Alaungdaw Kathapa Pagoda

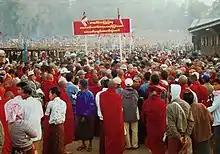

The pagoda festival of Alaungdaw Kathapa Pagoda takes place on the full moon days of two consecutive months (Tabodwe and Tabaung) each year. Several pilgrims make the trip to the pagoda, starting with about 50 to 100 pilgrims per day in Tabodwe (~February) and peaking at around 7,000 to 8,000 on the full moon day of Tabaung (~March). Some make the trip perhaps not just to attend the pagoda festival but also to enjoy the scenery of one of Myanmar's main national parks.